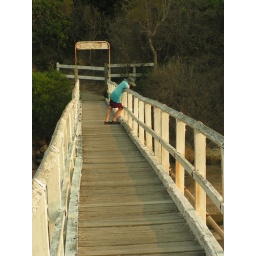
Tom, looking at crabs in the sand below the bridge at Hat Head.